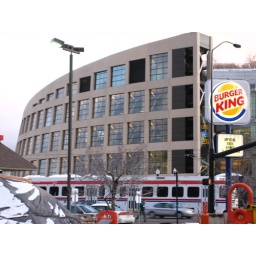
TRAX train passes by the library